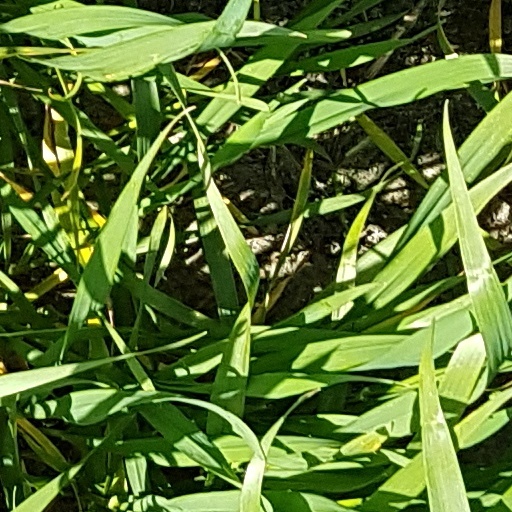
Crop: wheat